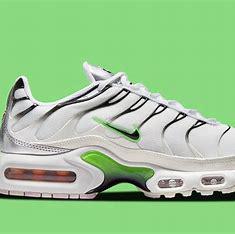
Brand: Nike
Model: Air Max DN